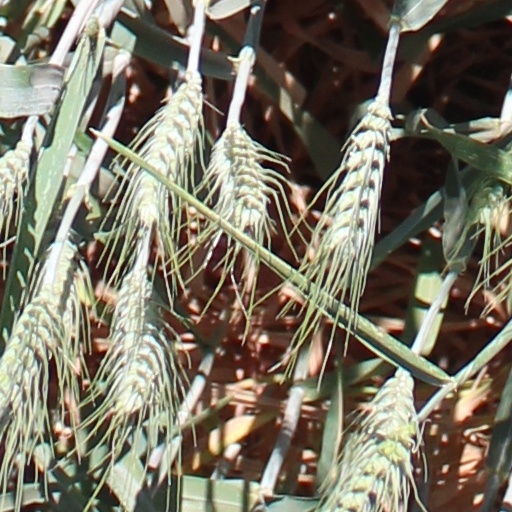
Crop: wheat